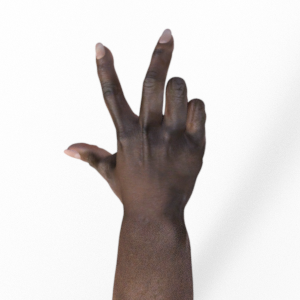
Label: scissors